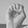
ASL letter: E